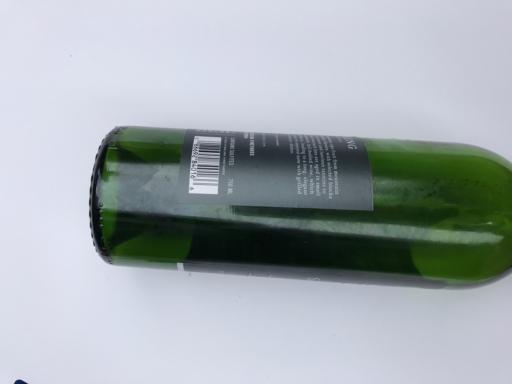
Waste category: glass